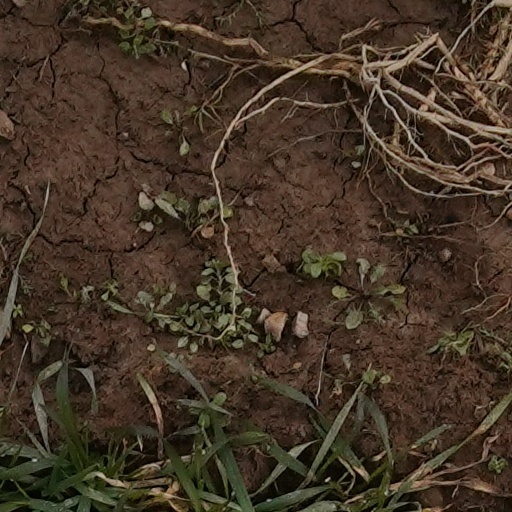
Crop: wheat